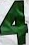
Number: 4